Rosenborg BK

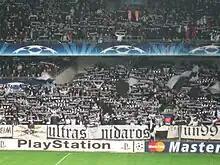
Kjernen

Rosenborg's woes continued in the spring of 2006. Halfway through the season, rival Brann held a commanding 10-point lead. On 27 July, Per-Mathias Høgmo went on sick leave, citing burn-out as the cause. Assistant manager Knut Tørum took up the reins. For the third time in three years, an assistant would take the helm. This time, however, it was a complete success. Rosenborg won eight straight games, eliminating Brann's lead, and finally overtaking them. On 22 October, in what was described as "the biggest clash since the Battle of Stiklestad", Rosenborg defeated Brann away, giving the club a six-point lead with two rounds to go. The following weekend, Rosenborg defeated Viking, securing the club's 20th league title. On 31 October, Per-Mathias Høgmo ended prolonged speculation on whether he would return and in what role, when he held a press conference where he stated that he resigned as manager with immediate effect, and would withdraw from football altogether. Tørum accepted an offer to be the permanent manager. Another resignation came on 11 February 2007, when director Rune Bratseth announced his resignation, citing among other things huge pressure from the media as his reason to resign. He was replaced by Knut Thorbjørn Eggen, son of former manager Nils Arne Eggen, from 1 August.